The New Beginning in Sendai

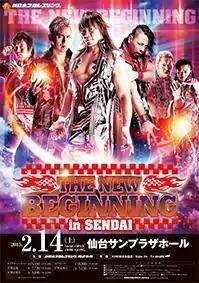
Promotional poster for the event, featuring Tetsuya Naito, Kazuchika Okada, Hiroshi Tanahashi, Shinsuke Nakamura, Togi Makabe and Hirooki Goto

The New Beginning in Sendai was a professional wrestling event promoted by New Japan Pro-Wrestling (NJPW). The event took place on February 14, 2015, in Sendai, Miyagi at the Sendai Sun Plaza Hall and featured ten matches, four of which were contested for championships. The event aired worldwide through NJPW's new internet streaming site, NJPW World, and was the eighth event under the New Beginning name.